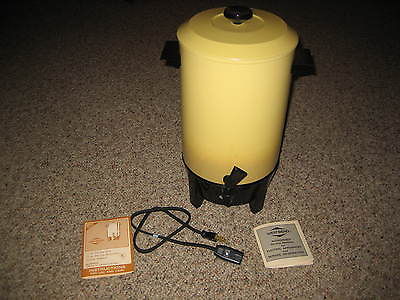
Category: coffee maker